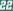
Number: 2